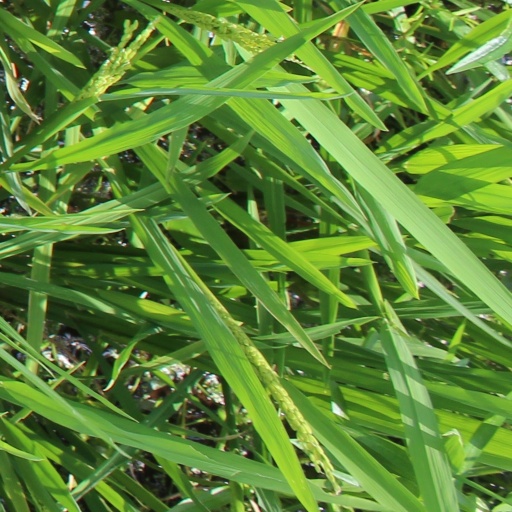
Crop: rice